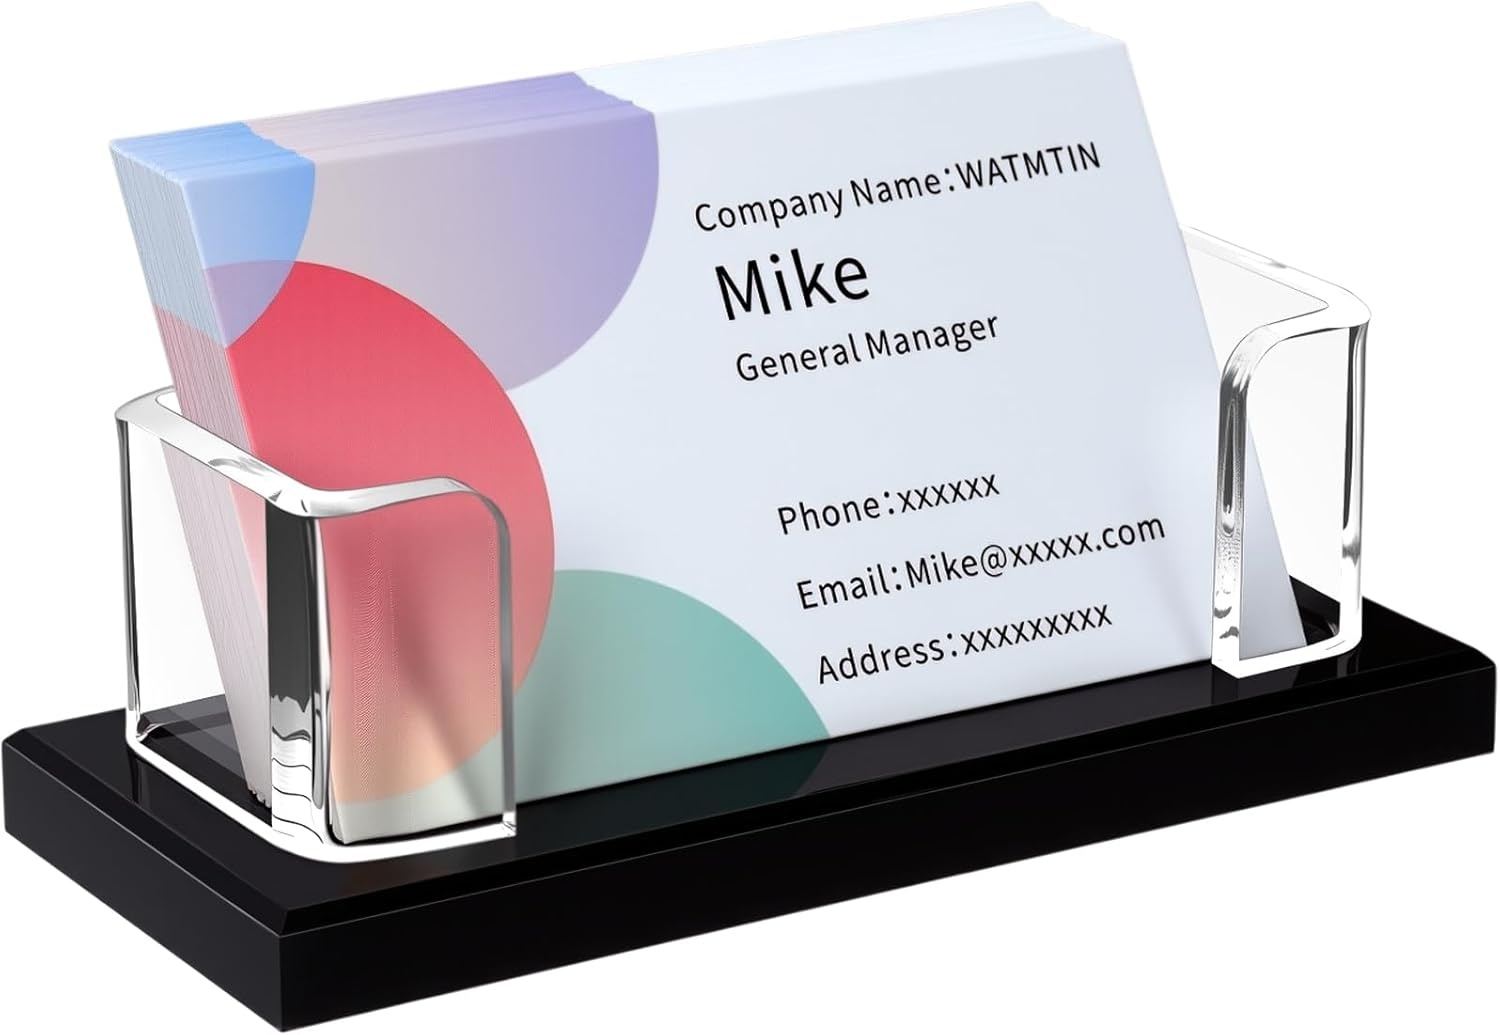
1 Pcs Acrylic Business Card Holder, Clear Black Acrylic Card Holder, Business Cards Display Stand for Women and Men Desk Accessories Office Home Exhibition , 1 Slot (1)
Overview Material : Acrylic Brand : WATMTIN Manufacturer : WATMTIN About this item Package: You will receive a L4.5, W1.9, H1.6 inch clear black business card holder, which can be used to display business cards and keep the desktop tidy Durable Material: The horizontal business card stand is made of high-quality acrylic material, with a smooth surface that does not hurt hands. It is sturdy and durable, not easy to break, easy to clean, has a long service life and will not fade Unique Design: The combination of a black matte base and transparent acrylic makes your office space exude a fashionable and elegant atmosphere. The thickened base enhances stability. The transparent shell can visually display your information, better achieve the promotional effect and give people a professional image Large Capacity：The business card holder with 1 slot has a large enough space. The slot can hold about 60 to 80 business cards (depending on the thickness of the cards), helping you better organize your items, keep your desk tidy and your office orderly Application Occasion: The desktop business card display is portable and can be used in places such as companies, hospitals, banks, restaurants, business events, theaters, hotels, meeting rooms, exhibitions, offices, bars, reception desks, etc., where business cards need to be displayed and placed. It is an ideal choice for creating an organized and professional desktop
Brand: Office Orbit
Category: Office Supplies > Filing & Organization > Business Card Stands